History of Florida

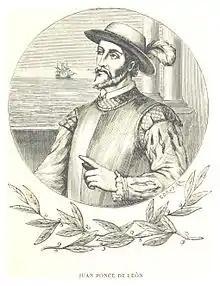
Juan Ponce de León was one of the first Europeans to set foot in the current United States; he led the first European expedition to Florida, which he named.

At the time of first European contact in the early 16th century, Florida was inhabited by an estimated 350,000 people belonging to a number of tribes. (Anthropologist Henry F. Dobyns has estimated that as many as 700,000 people lived in Florida in 1492). The Spanish Empire sent Spanish explorers recording nearly one hundred names of groups they encountered, ranging from organized political entities such as the Apalachee, with a population of around 50,000, to villages with no known political affiliation. There were an estimated 150,000 speakers of dialects of the Timucua language, but the Timucua were organized as groups of villages and did not share a common culture. Other tribes in Florida at the time of first contact included the Ais, Calusa, Jaega, Mayaimi, Tequesta, and Tocobaga.